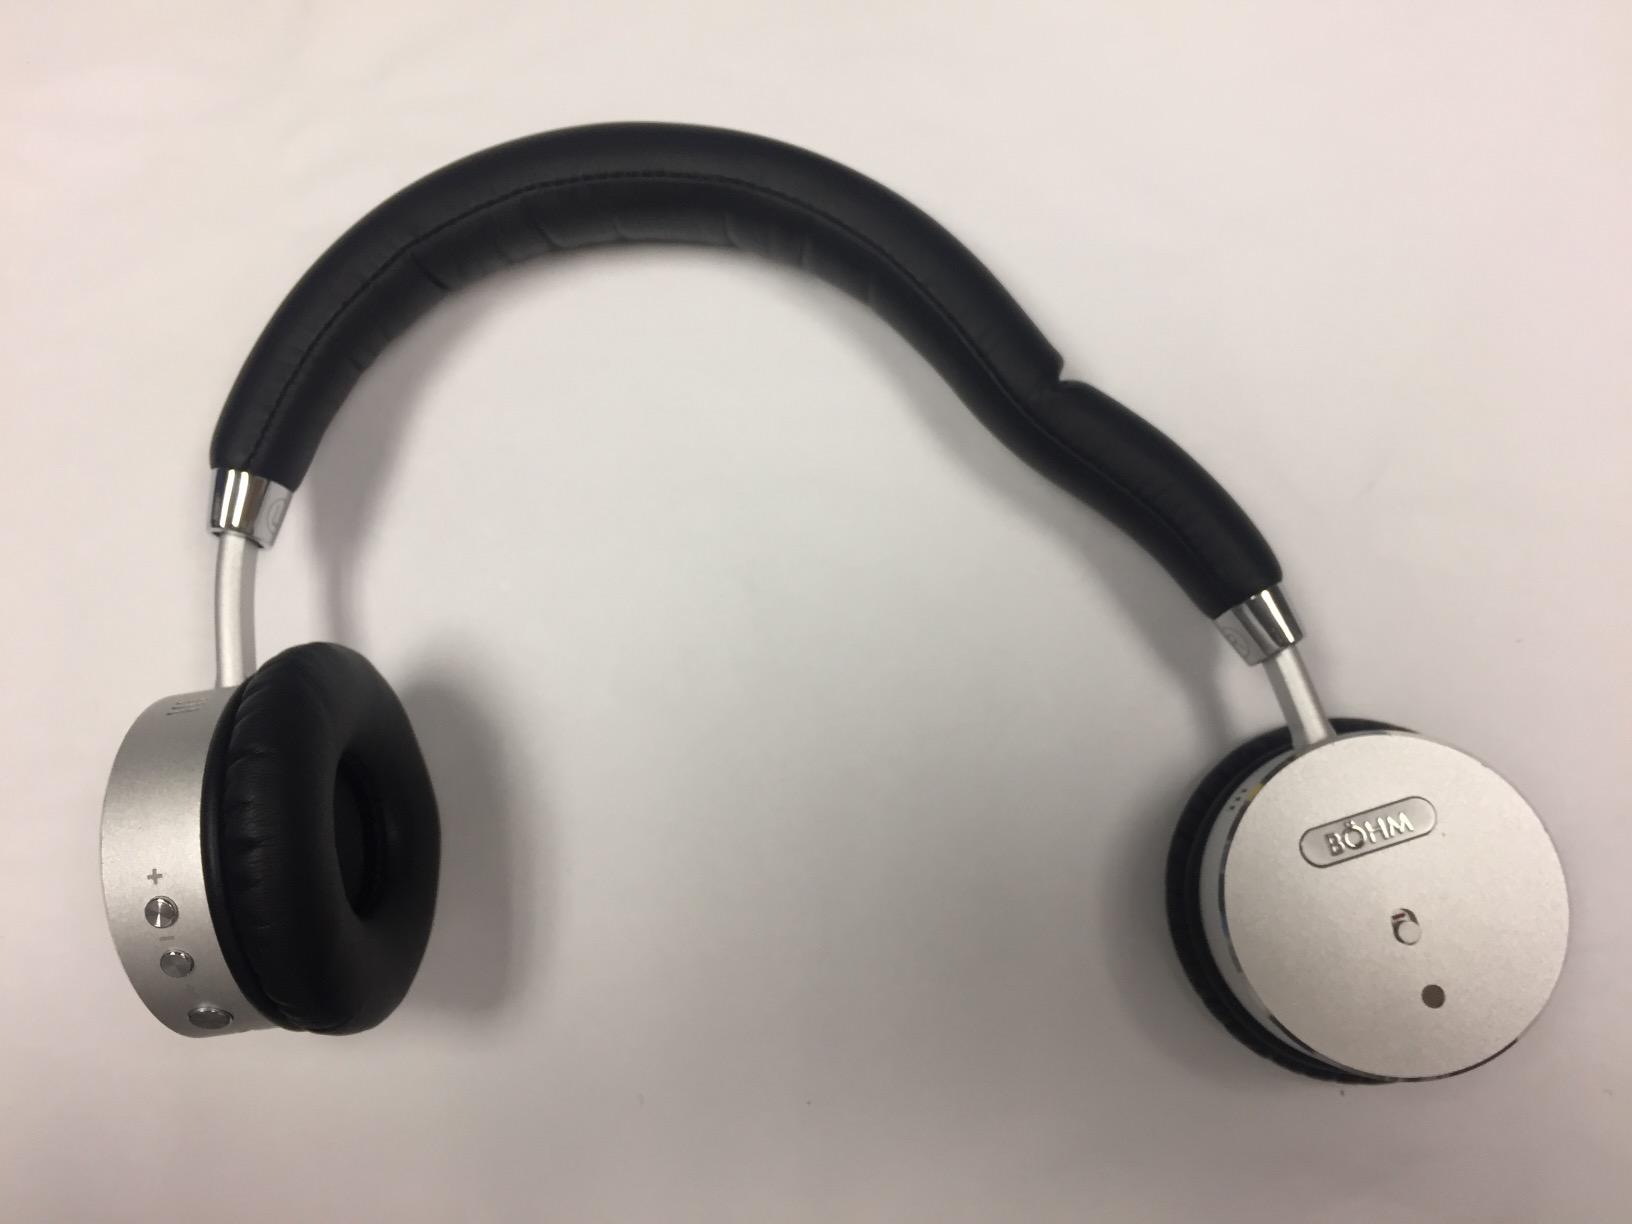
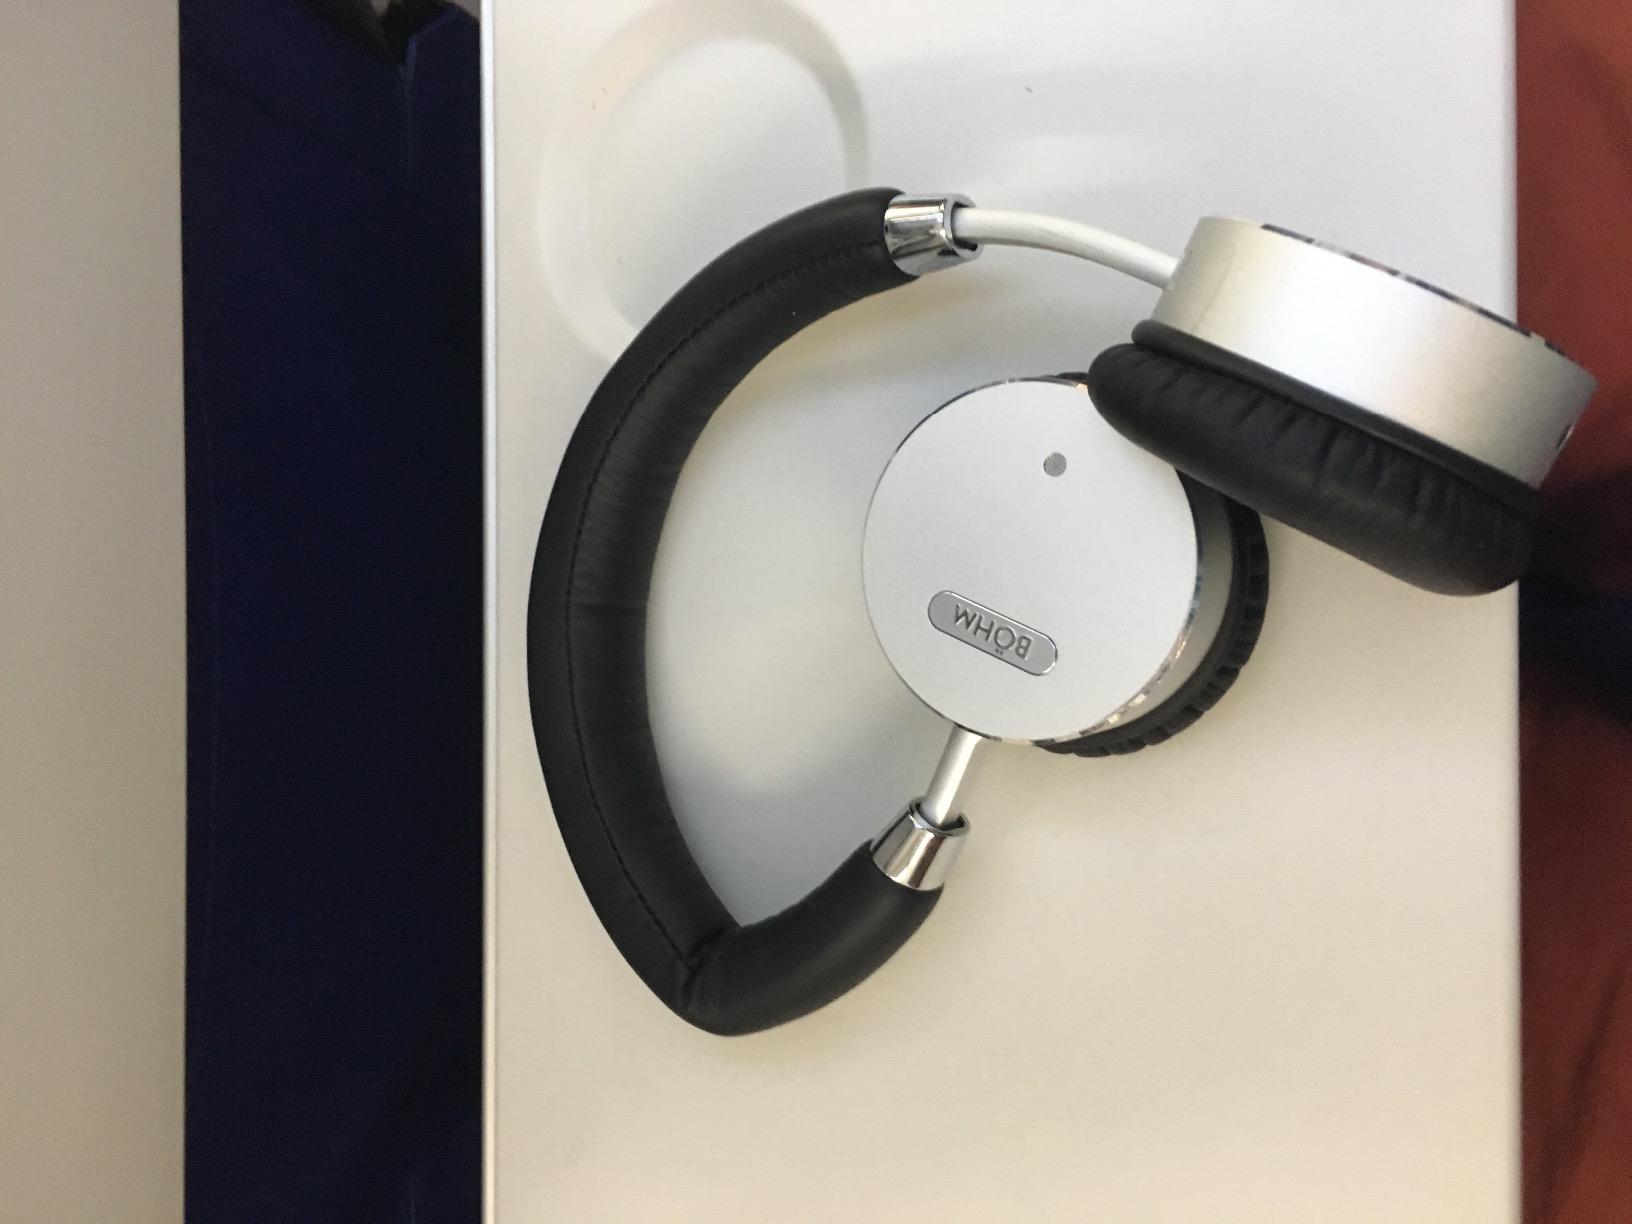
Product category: headphones
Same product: yes